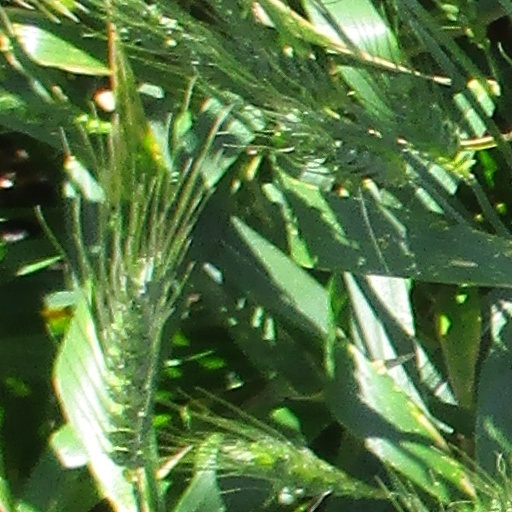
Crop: wheat